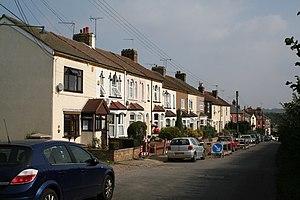
Hawley est un village situé près de Dartford dans le Kent. Angleterre. Il fait partie du civil parish de Sutton-at-Hone and Hawley. Il se situe entre Sutton-at-Hone et Hawley Ward.